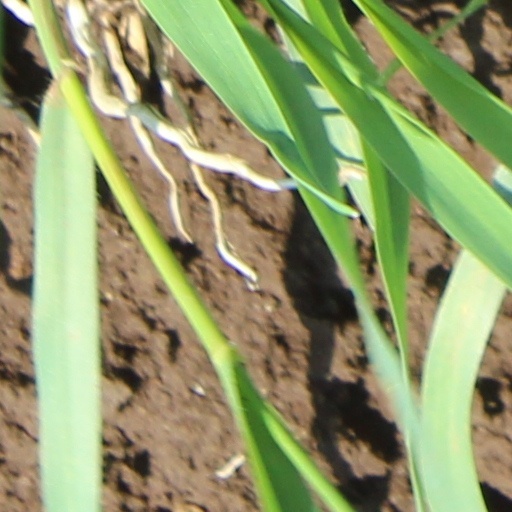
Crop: wheat